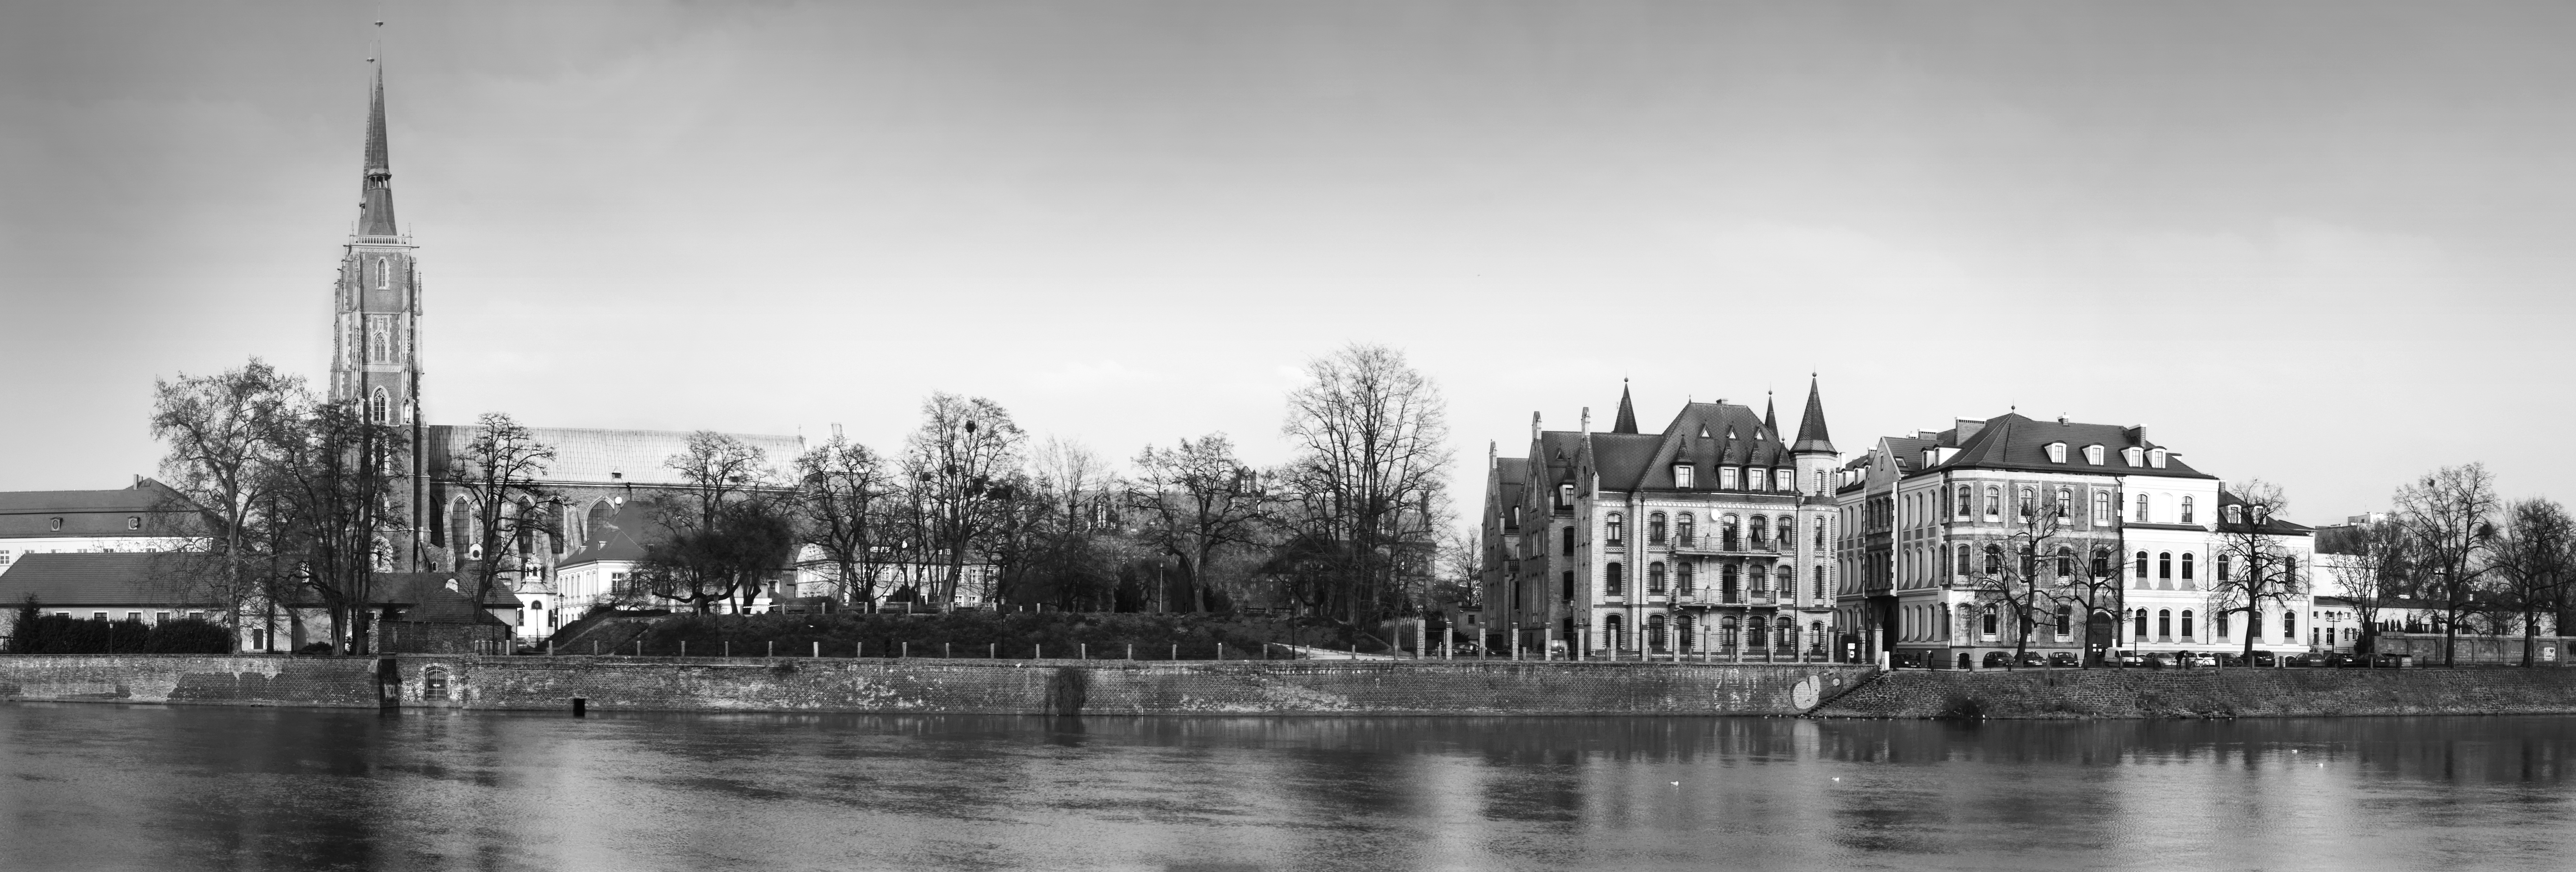
dock, black and white, skyline, photography, city, river, cityscape, panorama, travel, panoramic, europe, reflection, vehicle, landmark, church, cathedral, monochrome, tourism, waterway, poland, wroclaw, monochrome photography, ostrow tumski